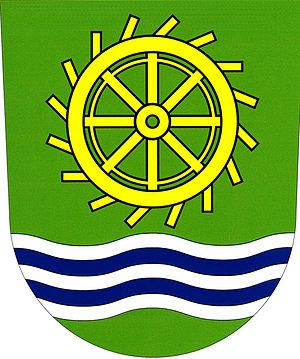
Plavy est une commune du district de Jablonec nad Nisou, dans la région de Liberec, en République tchèque. Sa population s'élevait à 1 036 habitants en 2018.